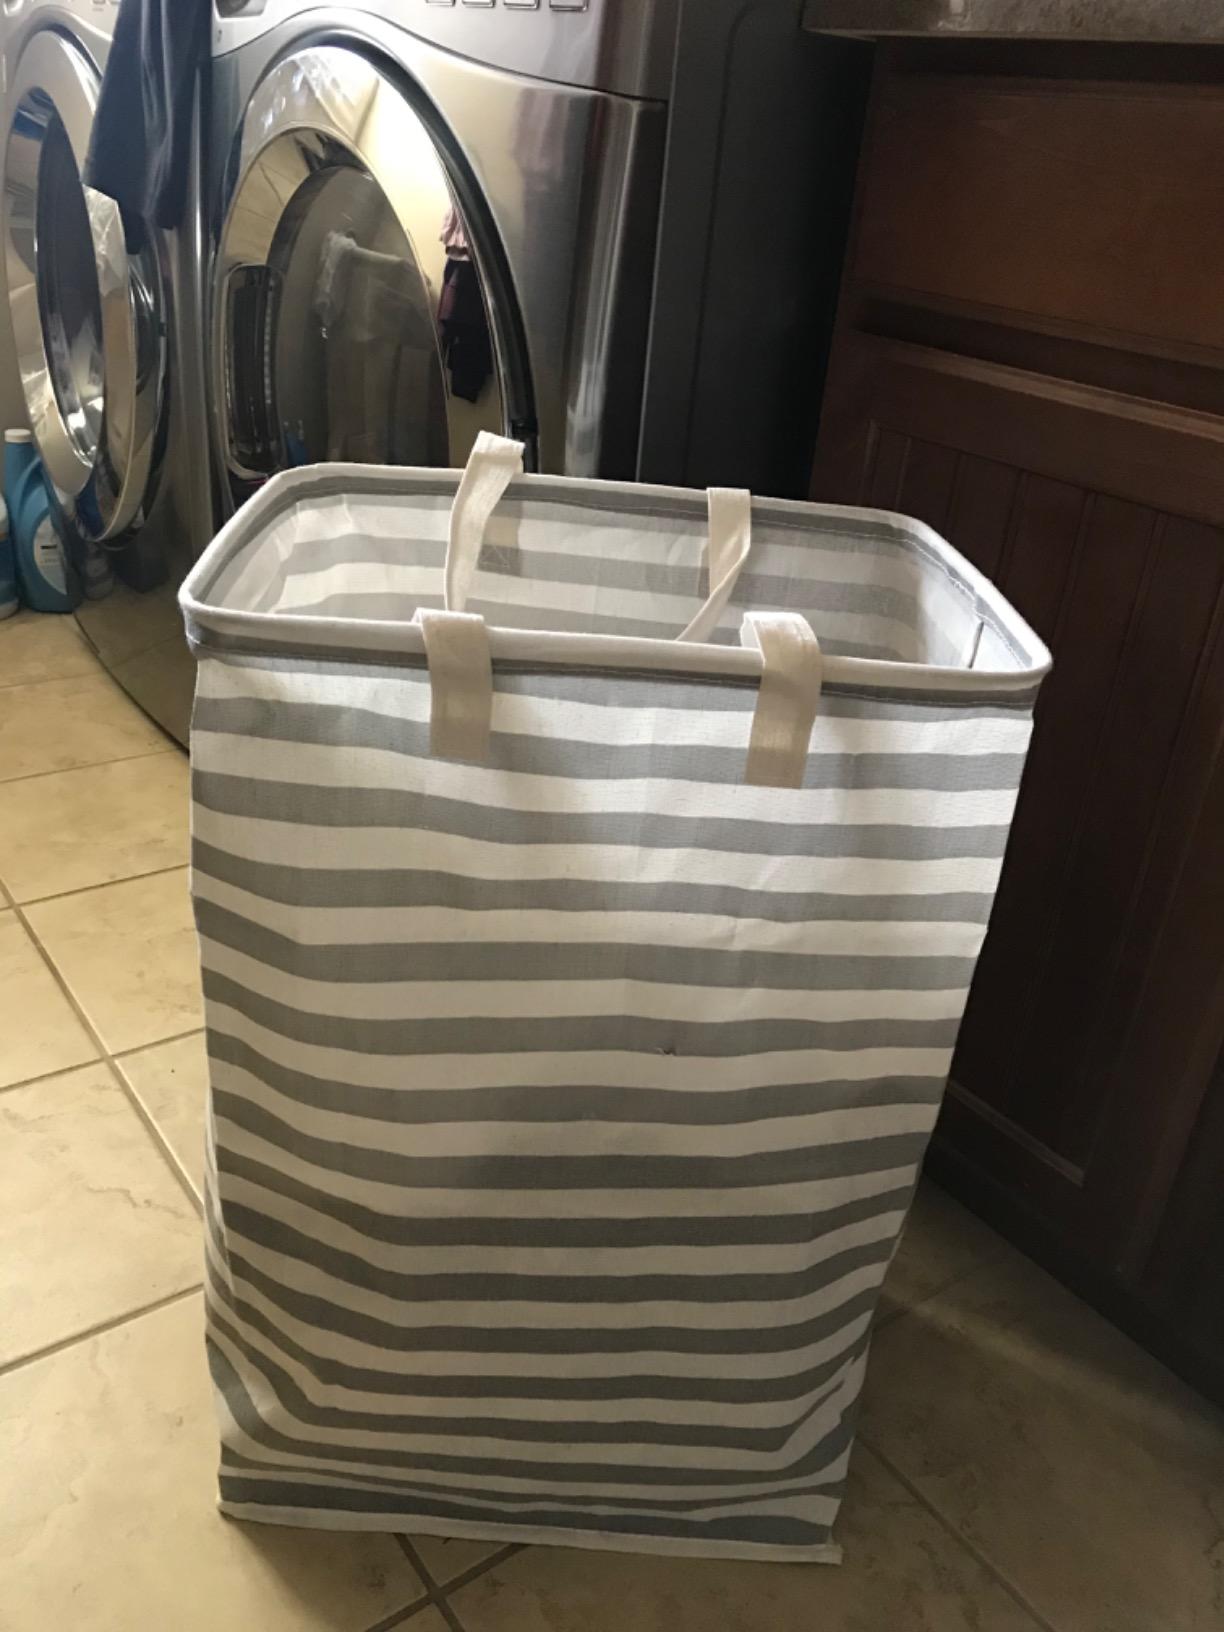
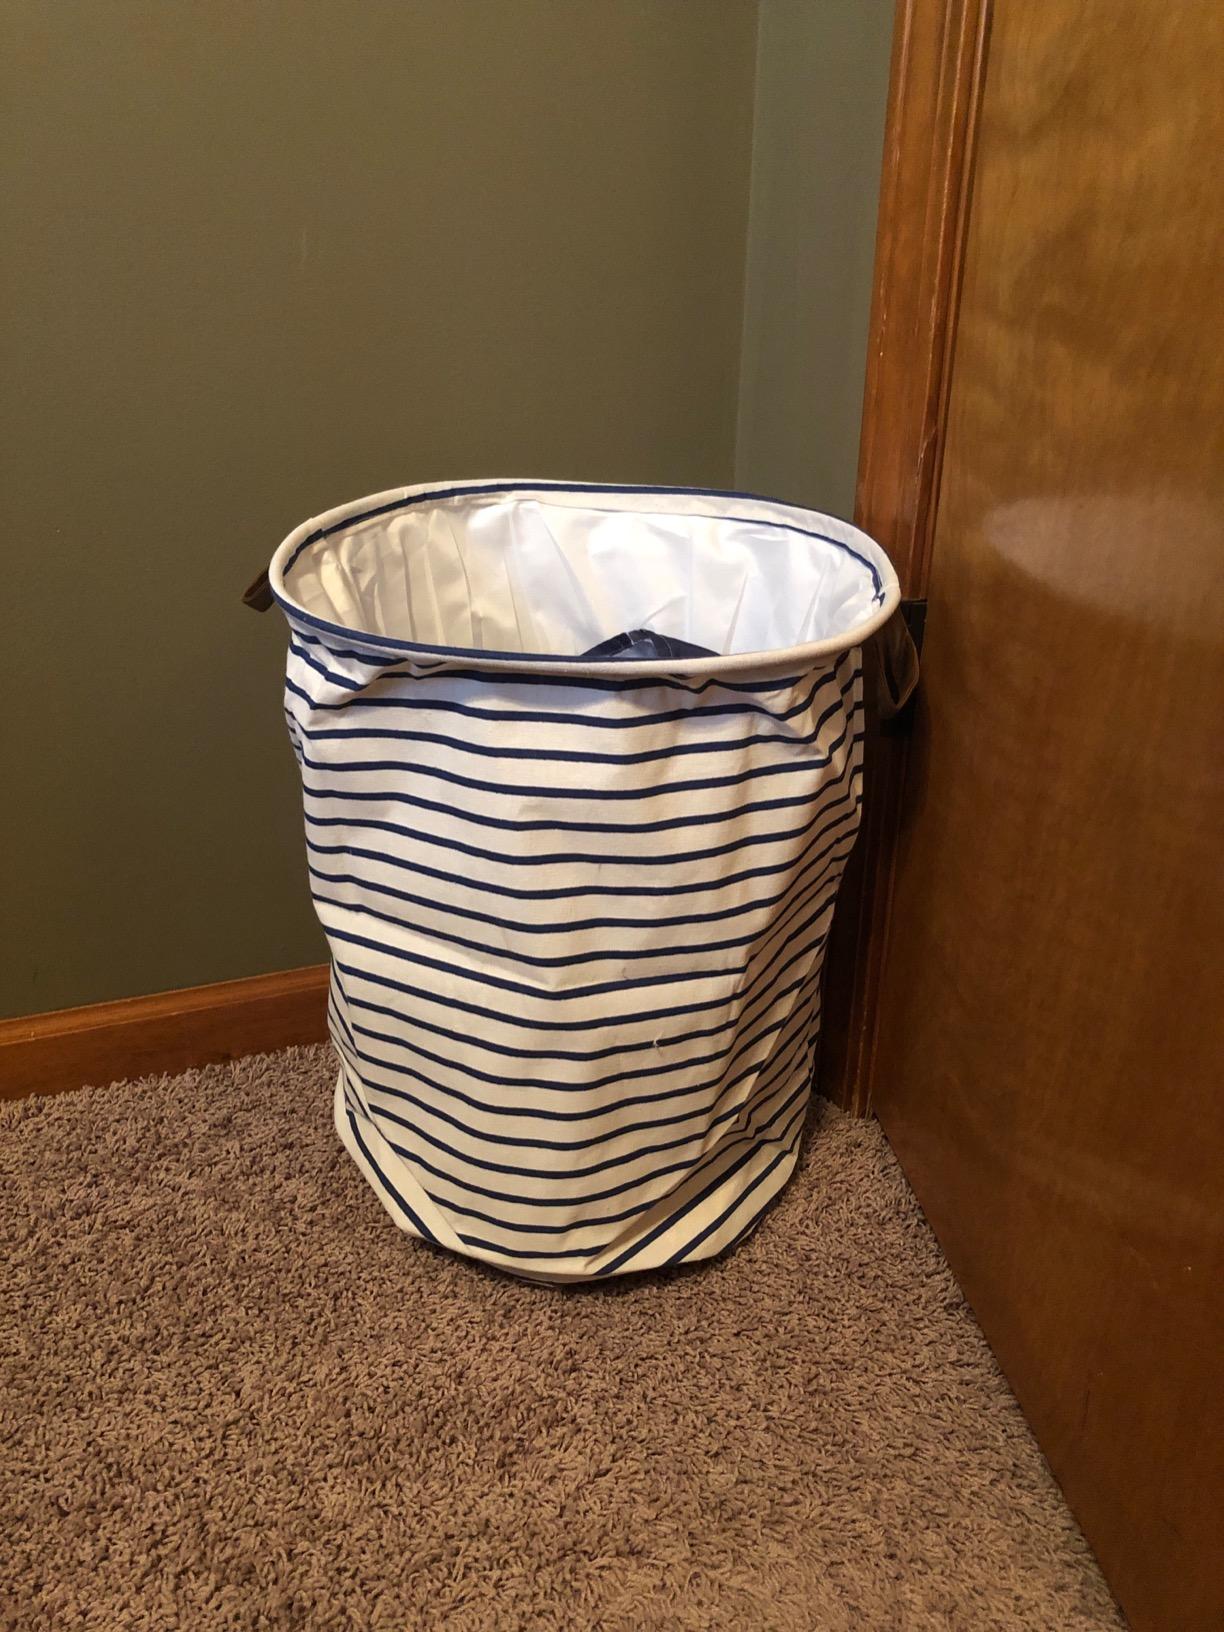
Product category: items_hamper
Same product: no